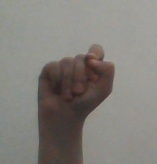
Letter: fa